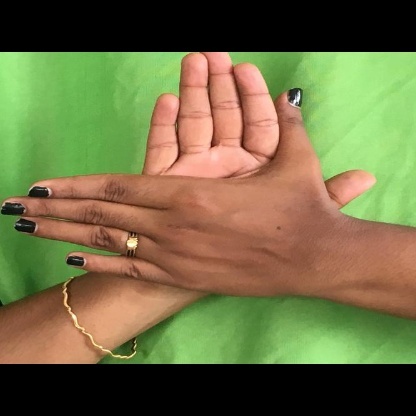
Mudra: Chakra